Maz Trakh

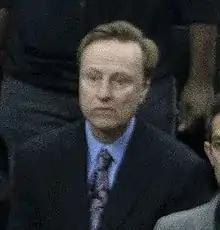
Trakh in 2018

Mazen "Maz" Trakh (born July 3, 1962) is a Jordanian-American professional basketball coach who is the head coach for APR BBC of the Rwanda Basketball League. Trakh previously coached in the National Basketball Association (NBA), Continental Basketball Association (CBA), American Basketball Association (ABA) and overseas.